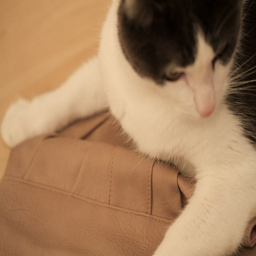
A cat is sitting on woman 's purse.
A cat laying on a leather cushion  with its front legs spread out.
a black and white cat laying on a bed
A cat staring at something while laying down.
A black and white cat laying on a tan cover.